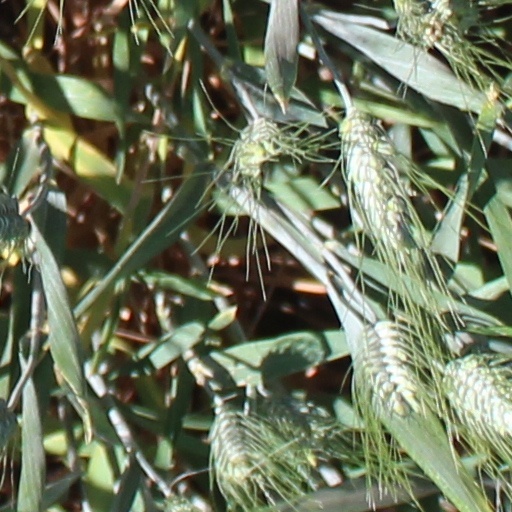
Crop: wheat